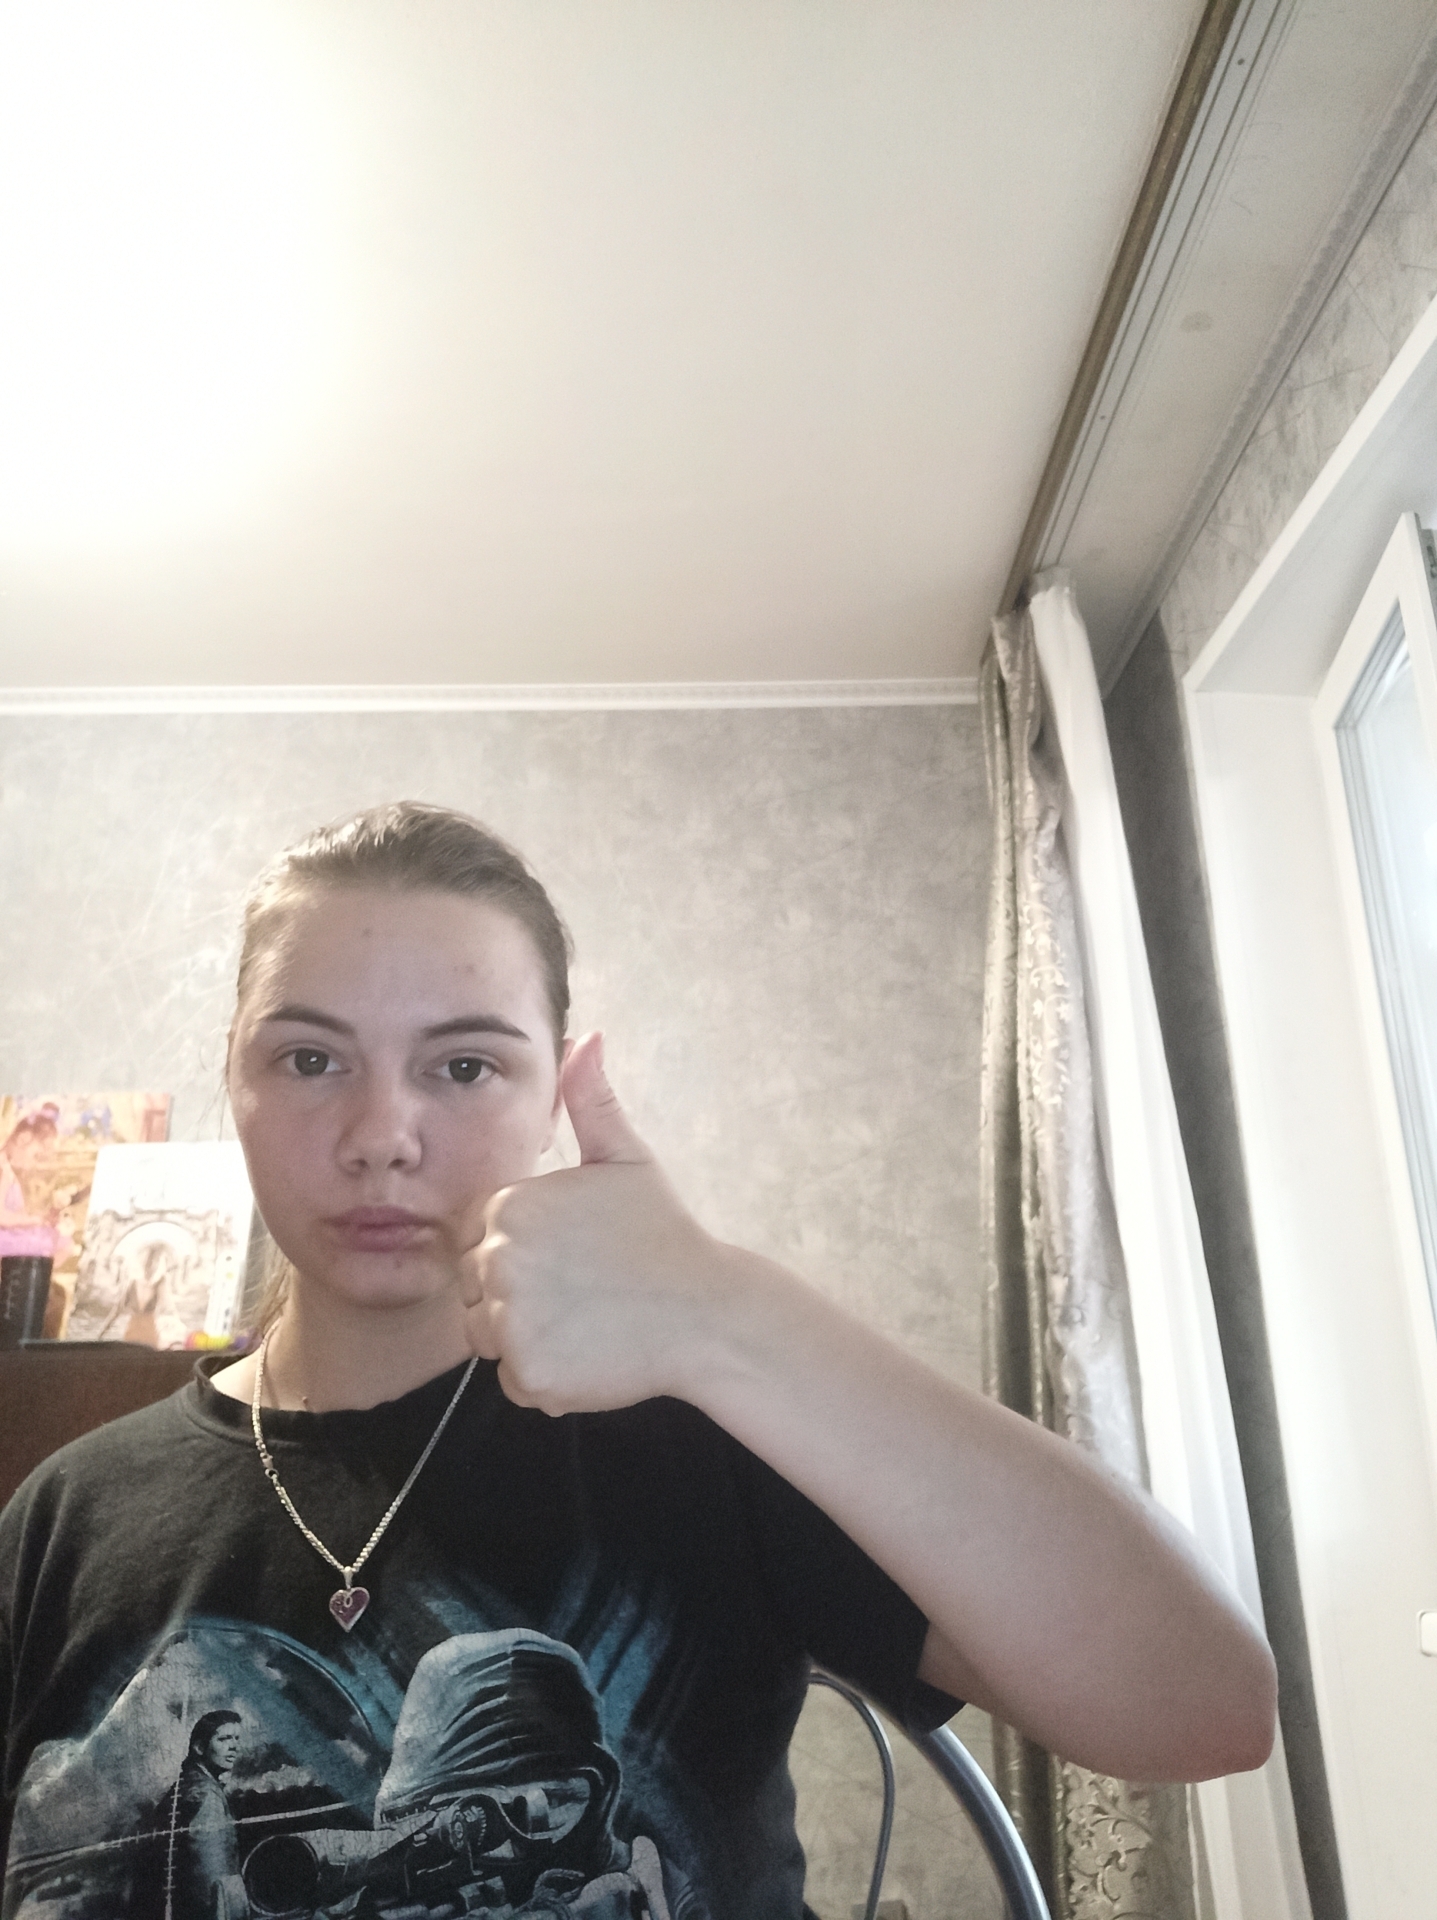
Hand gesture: like